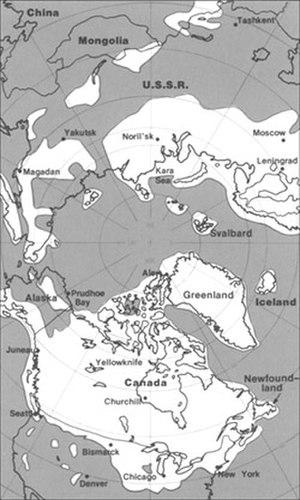
L'Inlandsis laurentidien est un inlandsis, une immense calotte glaciaire, qui recouvrait une bonne partie du continent nord-américain, notamment la région des Grands Lacs lors de la dernière glaciation dite de Wisconsin.